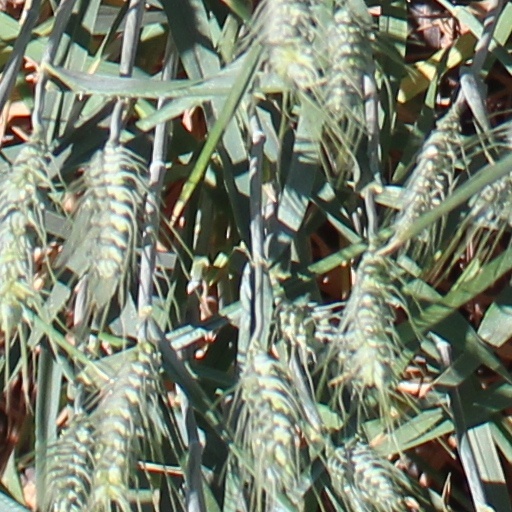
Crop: wheat